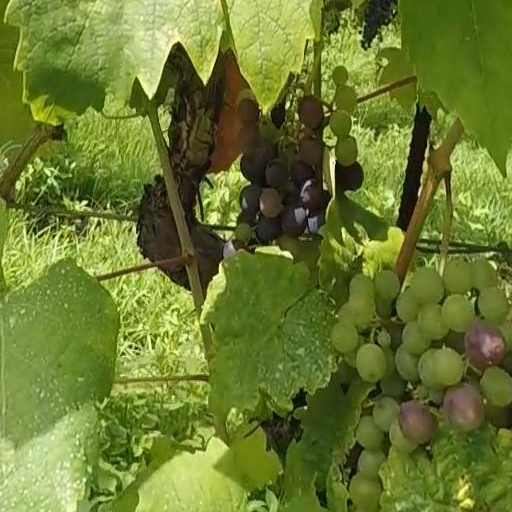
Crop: grape